Klosterneuburg Abbey

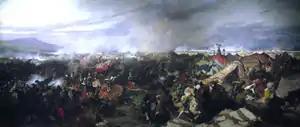
"Battle of Vienna" by Józef Brandt

In the fall of 1683, a massive Ottoman army under the leadership of Kara Mustafa Pasha laid siege to Vienna and threatened Klosterneuburg. Most of the town and monastery escaped with the members of the imperial court, but two men—one priest and one lay brother—remained behind with the citizens to defend the town and monastery. The lower part of the town was surrendered to the attackers, but the upper part and the monastery were defended successfully. The defense of Klosterneuburg turned out to be strategically important because it served as flank protection during the rescue of Vienna by the Christian forces under the leadership of King John III Sobieski.